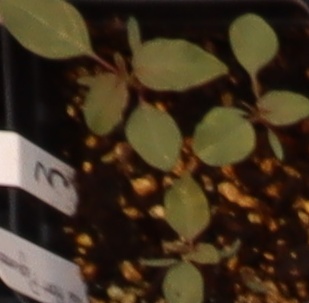
Label: Redroot Pigweed